Ambrosian Rite

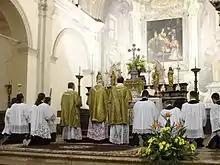
A solemn Mass celebrated in the Ambrosian Rite using the 1954 Missal (pre-Vatican II) in the church of its patron, Saint Ambrose, Legnano

The Catholic Encyclopedia of 1907 gives three theories of the ancient origin of the rite, none conclusive. The question resolves itself into whether the Ambrosian Rite is archaic Roman or a much-Romanized form of the Gallican Rite.